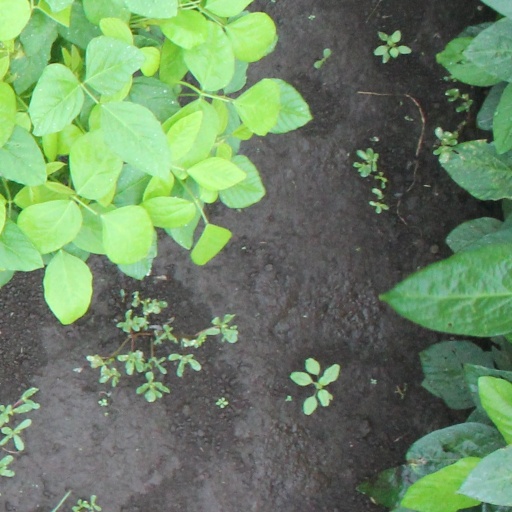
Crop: soybean